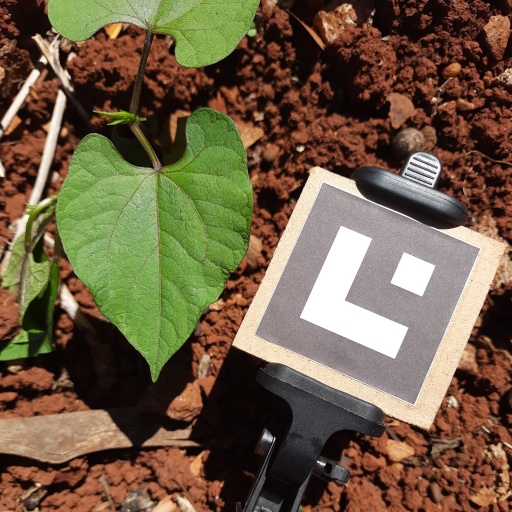
Observations: flat surface, no eating holes, under sunlight